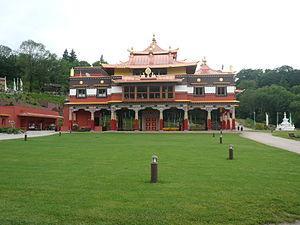
Temple bouddhiste Lerab Ling d'en face
Lérab Ling est un centre d'étude et de pratique du bouddhisme tibétain, affilié à l'école Nyingma, et fondé en 1991 par Sogyal Rinpoché. Il fait partie du réseau de centres Rigpa fondé par le même maître.
Roqueredonde est une commune française située dans le département de l'Hérault en région Occitanie. C'est une petite commune rurale du nord de l'Hérault, situé sur le plateau de l'Escandorgue, en bordure du plateau du Larzac. Ses habitants sont appelés les Roqueredondais.